Khulna Public College

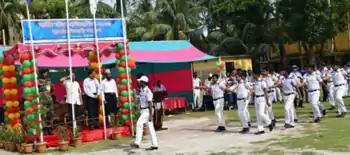
Uniform of the students of KPC

The color white has been a unique symbol for the KPCians. White is the symbol of freshness as well as peace. Student are to wear white shirts and white pants. Belts and shoes should be black in color and white shoes for physical activities. Beside these, the students are given epaulettes for identifying their classes and ID cards, name-tags for personal identification. The epaulettes for grades 3–6 are 1.25-inch wide, and those for grades 7–12 are 1.5-inch wide.